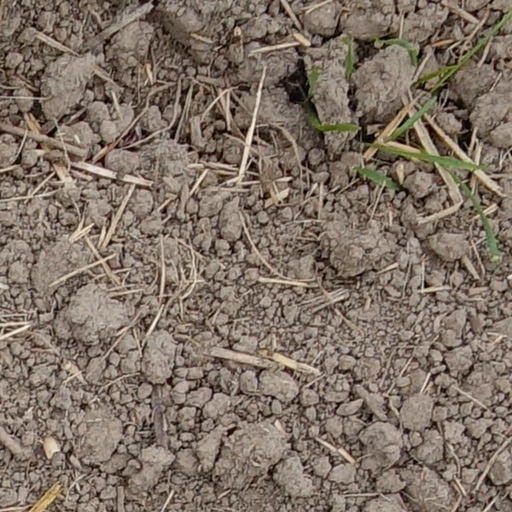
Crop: wheat